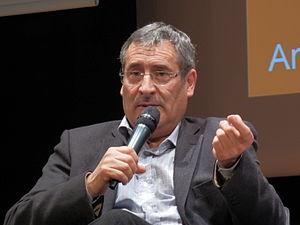
Gilles Bœuf à l'Espace-des-sciences, le 6 novembre 2012
Régénération ou le miracle oublié est un film documentaire français réalisé par Alex Ferrini, sorti en 2018.
Gilles Bœuf est un biologiste français.
L'Agence française pour la biodiversité était un établissement public à caractère administratif créé par la loi sur la reconquête de la biodiversité du 8 août 2016. Elle s'inscrit dans la volonté de mutualisation et de simplification administrative des gouvernements qui l'ont mise en place. Elle regroupe l'Onema, l'Établissement public des parcs nationaux, l'Agence des aires marines protégées et le groupement d'intérêt public ATEN, soit environ 1200.